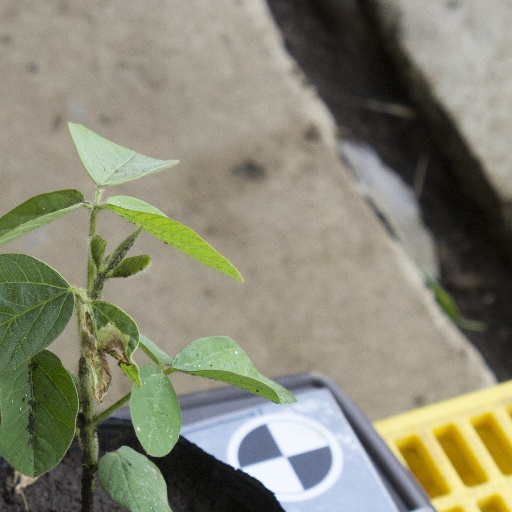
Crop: soybean